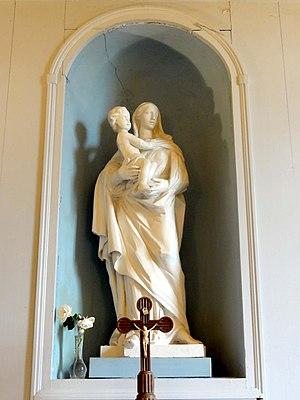
Vierge à l'Enfant.
L'église Notre-Dame-de-la-Nativité est une église catholique paroissiale située à Villaines-sous-Bois, dans le Val-d'Oise, en France. La paroisse est attestée dès le milieu du XIIIᵉ siècle, et de cette époque pourrait dater le clocher, sans caractère particulier. Pendant la seconde moitié du XVIᵉ siècle, le chœur est reconstruit dans un style hésitant entre le gothique flamboyant, pour le profil des nervures de la voûte et l'emploi de l'arc brisé, et la Renaissance, pour les clés de voûte pendantes et les chapiteaux. Le chœur ne comporte qu'une unique travée carrée et est très basse, mais il se distingue par son architecture raffinée, insoupçonnée pour une minuscule église rurale. La nef est une simple salle rectangulaire, qui a reçu sa forme actuelle au XVIIIᵉ siècle. L'église de la Nativité a été inscrite aux monuments historiques en 1969. Elle a été restaurée par la suite, et se trouve aujourd'hui dans un parfait état de conservation. Malgré la petite taille du village, elle accueille des messes dominicales anticipées chaque samedi soir à 18 h 30. Elles sont célébrées selon la forme extraordinaire du rite latin.